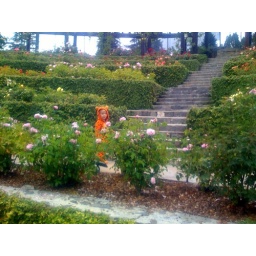
A tiger loose in the rose gardens